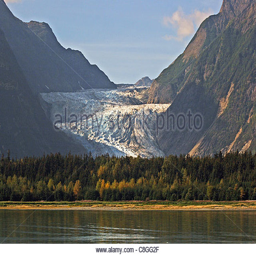
glacier discovered by environmentalist , has created a glacial lake